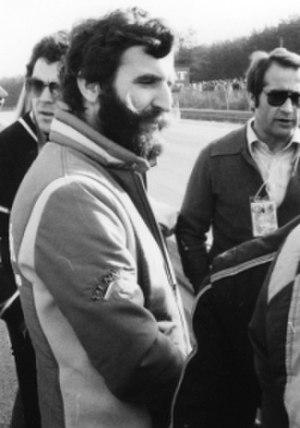
Harald Ertl est un journaliste de sports automobiles et pilote de course autrichien.